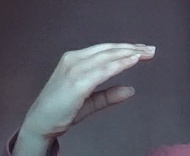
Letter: jeem